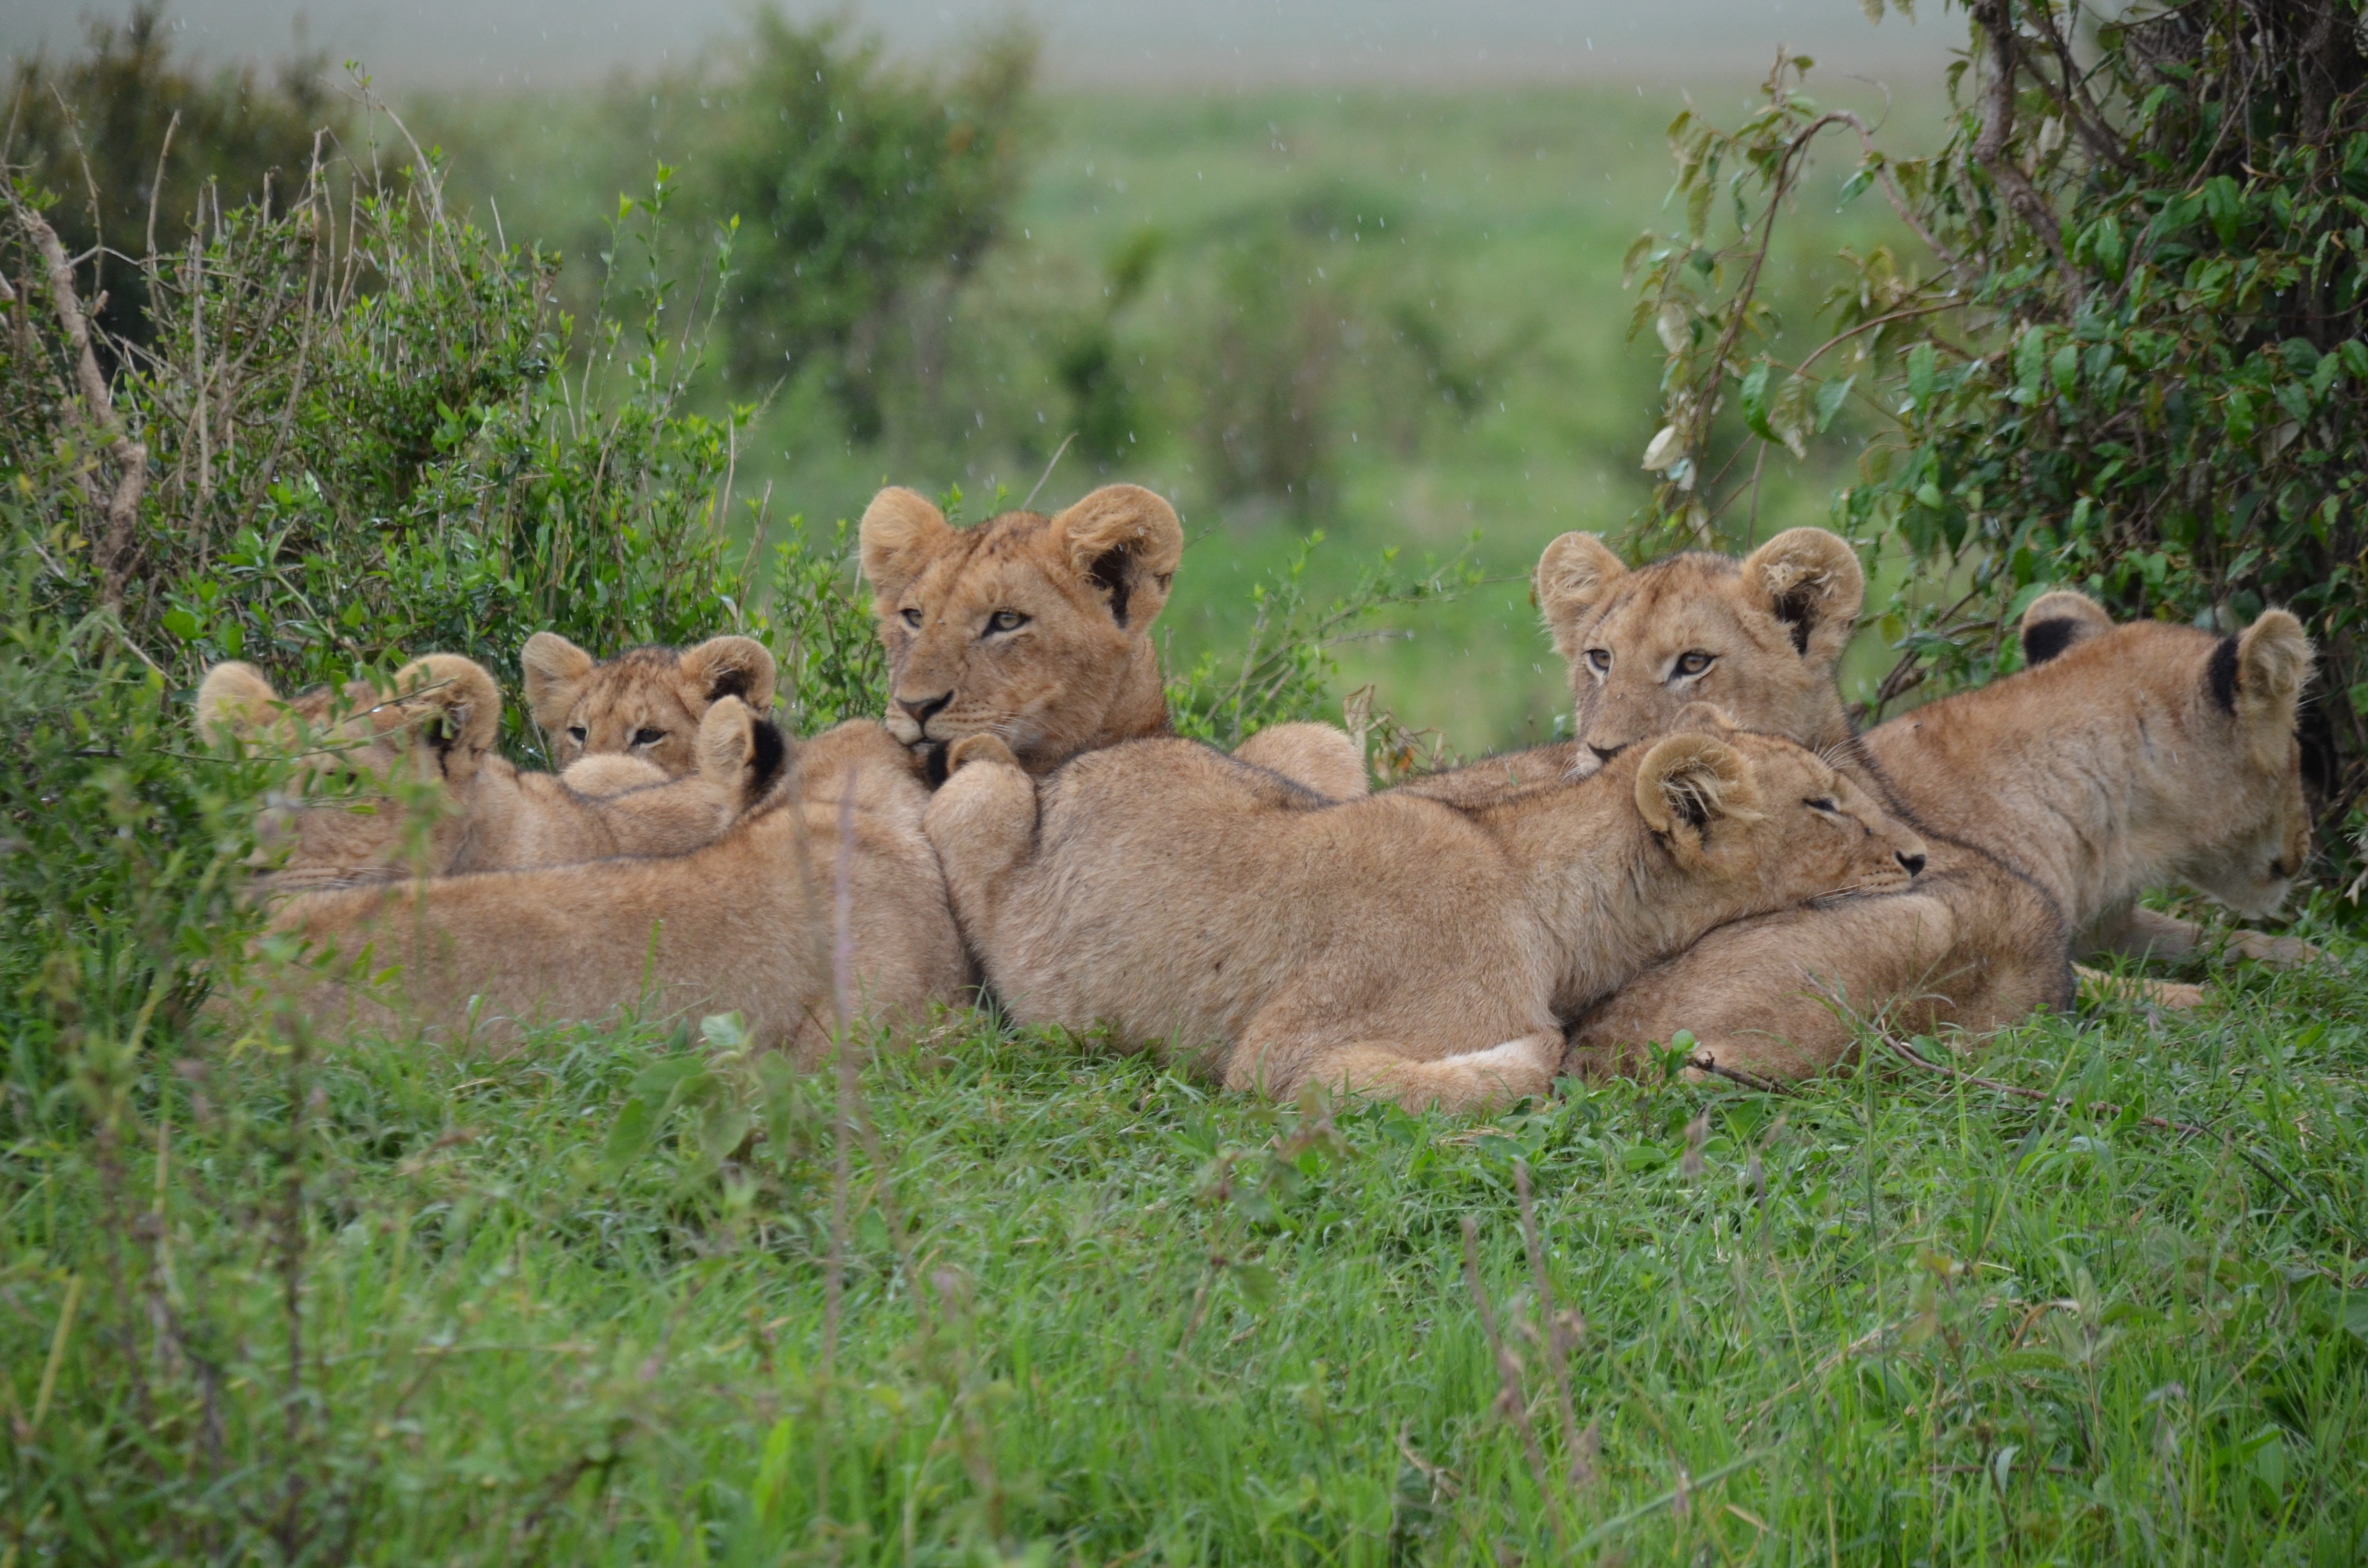
nature, wilderness, adventure, wildlife, africa, mammal, fauna, savanna, lion, savannah, grassland, lions, vertebrate, safari, pride, kenya, predators, big cats, lionesses, lion cubs, cat like mammal